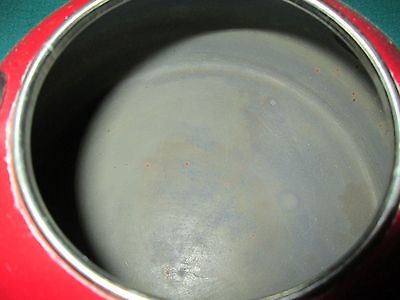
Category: kettle